FasTrak

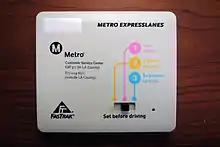
A switchable FasTrak device used by the Metro ExpressLanes in Los Angeles County

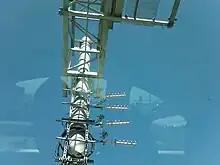
FasTrak antennae that pull data used to generate 5-1-1 traffic information

Some toll roads allow carpoolers to avoid tolls by placing their standard tag in a mylar bag to block the radio signals, others require a FasTrak Flex transponder.